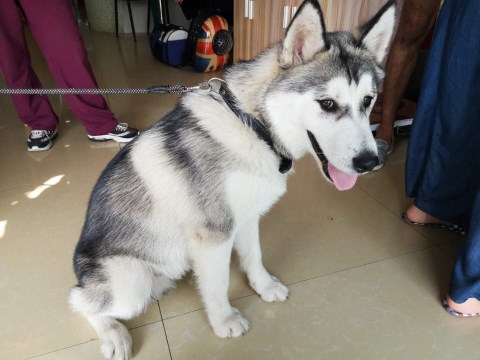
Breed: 1160-n000003-Siberian_husky